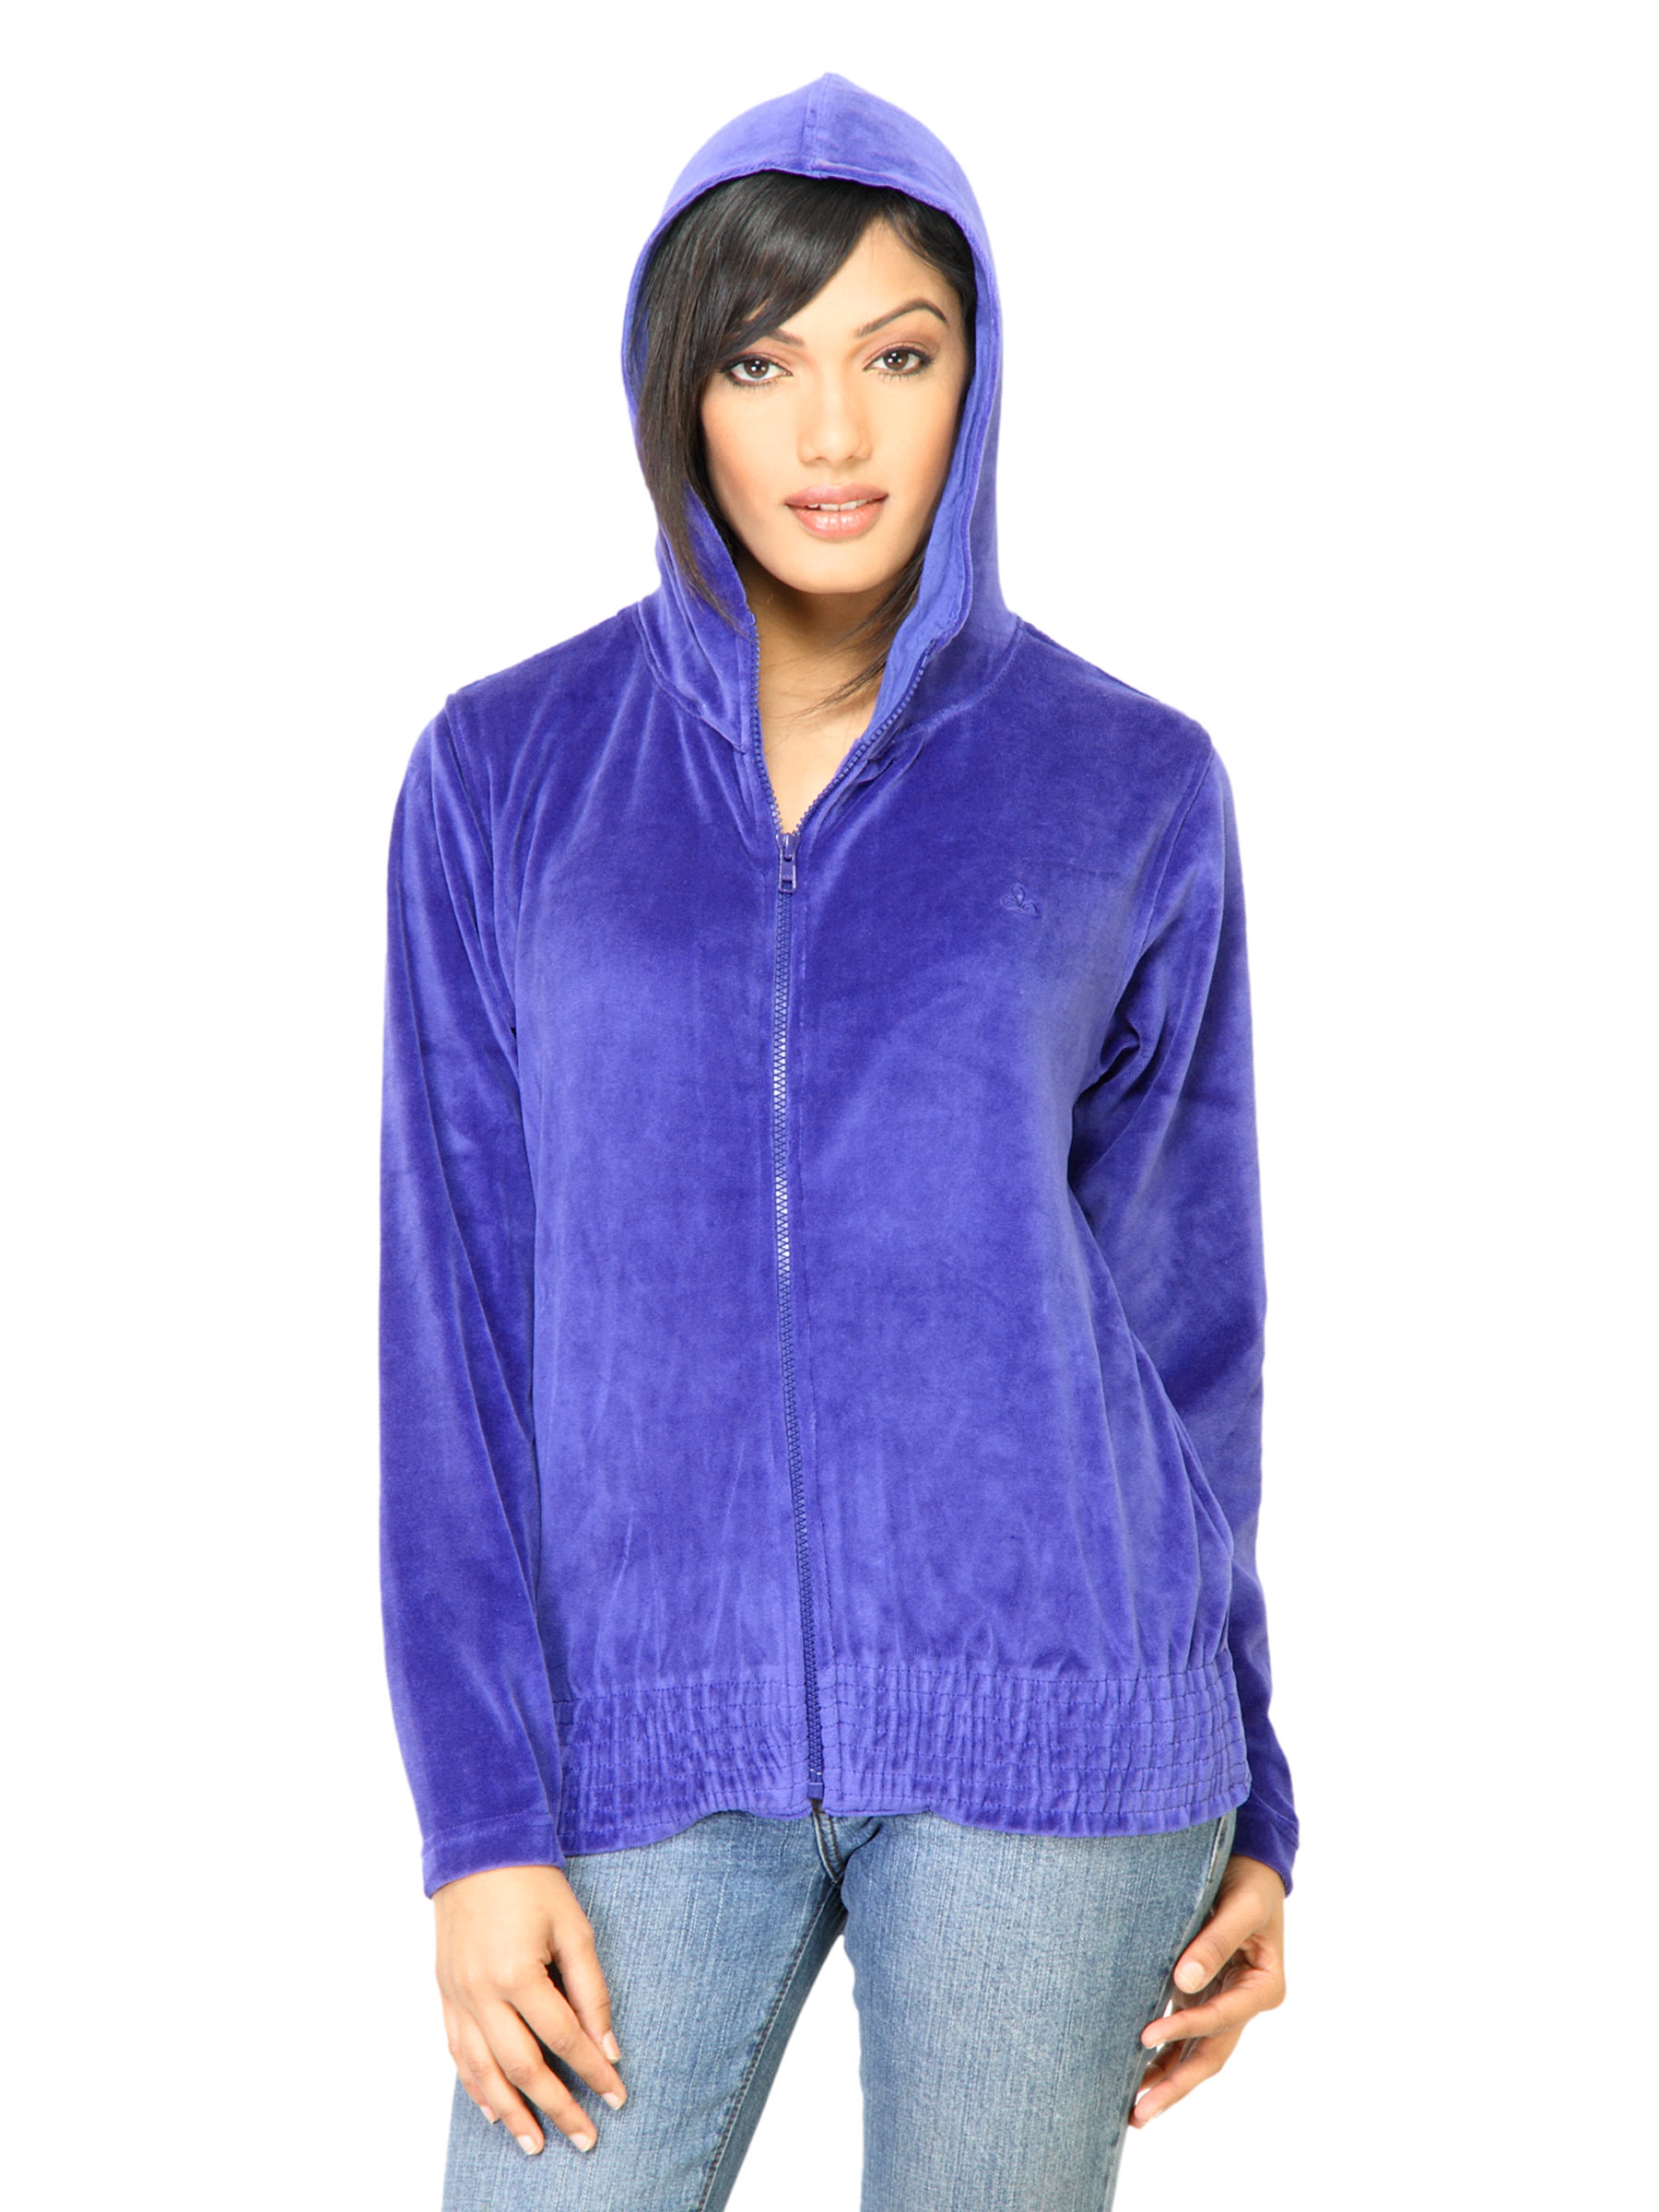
Urban Yoga Women Solid Blue Jacket
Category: Apparel / Topwear / Jackets
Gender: Women
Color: Blue
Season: Fall 2011
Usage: Casual